Plantation

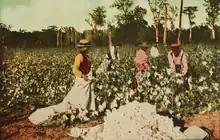
1913 photo: African-Americans picking cotton on a plantation in the South

Probably the most critical factor a plantation has on the local environment is the site where the plantation is established. In Brazil, coffee plantations would use slash-and-burn agriculture, tearing down rainforests and planting coffee trees that depleted the nutrients in soil. Once the soil had been sapped, growers would move on to another place. If a natural forest is cleared for a planted forest, then a reduction in biodiversity and loss of habitat will likely result. In some cases, their establishment may involve draining wetlands to replace mixed hardwoods that formerly predominated with pine species.